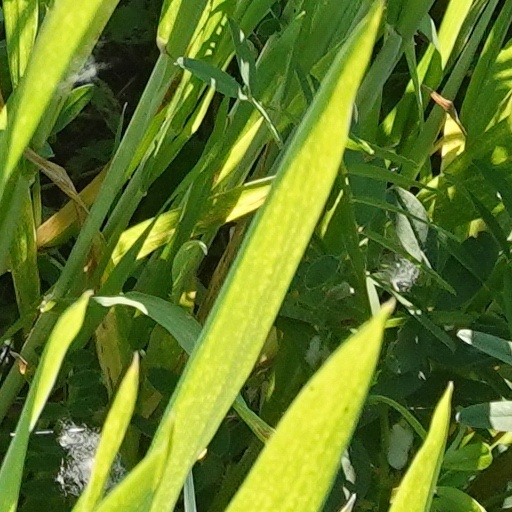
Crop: wheat